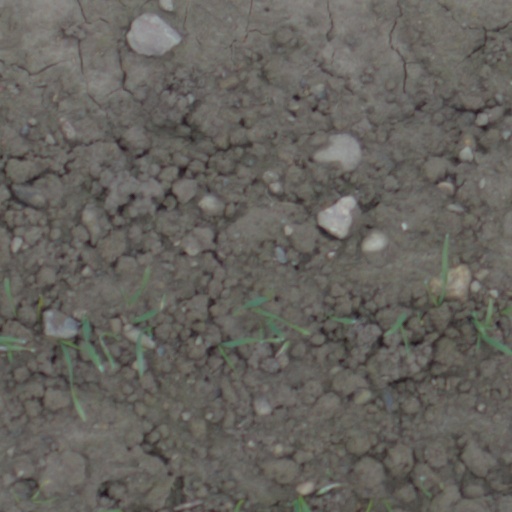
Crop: wheat